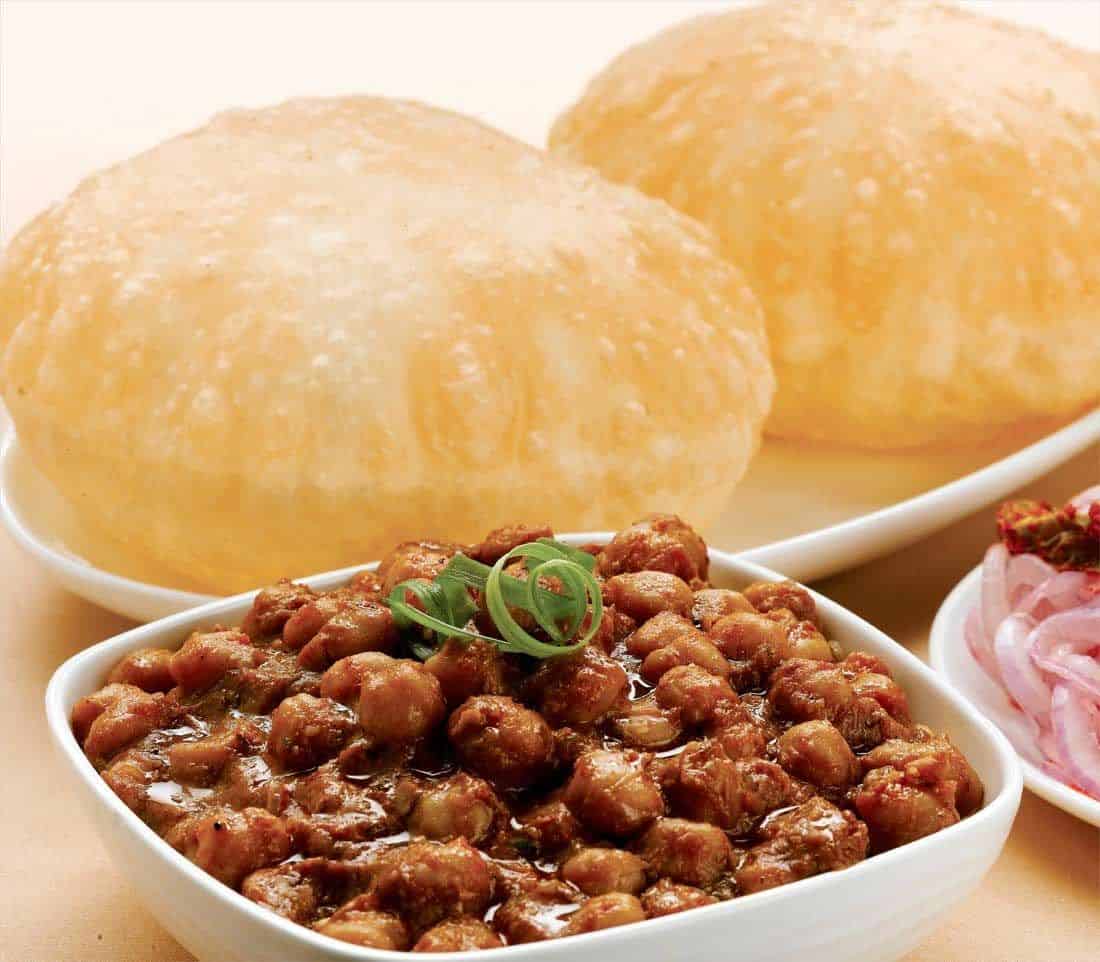
Dish: chole_bhature